Racka

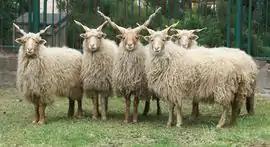
A flock of Racka sheep

The Racka (pronounced Hungarian [ˈrɒts.kɒ]), or Hortobágy Racka Sheep, is an endangered breed of sheep originating in Hungary, known for its curly and crimped wool and unusual spiral-shaped horns, which are seen on both the rams and the ewes (albeit slightly shorter on the females). These unique appendages are unlike any other domestic sheep horns, and may grow up to long, growing at a roughly 45-degree, diagonal angle; the shortest standard length is for rams and for ewes.